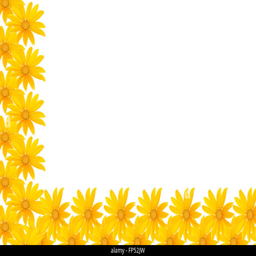
small yellow flowers on a white background